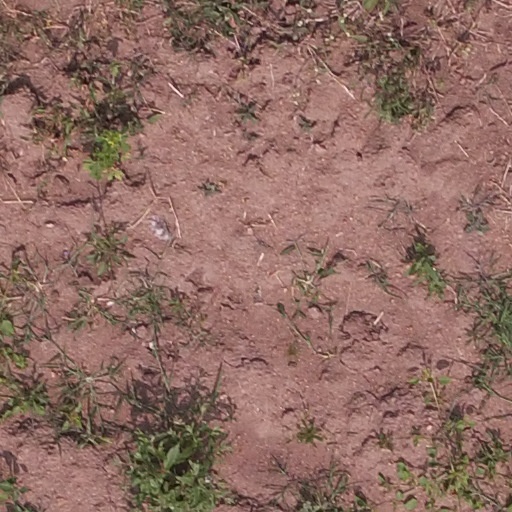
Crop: maize; corn